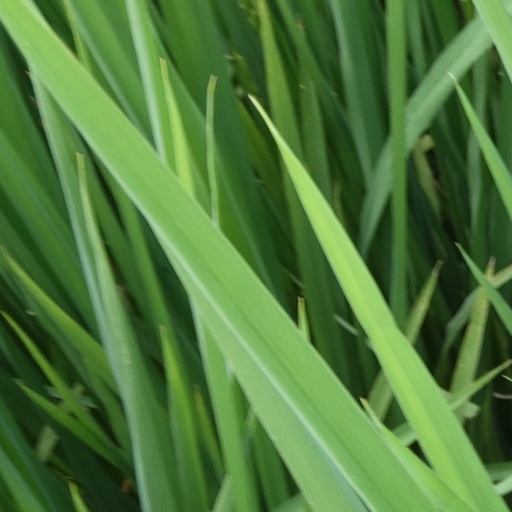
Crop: rice